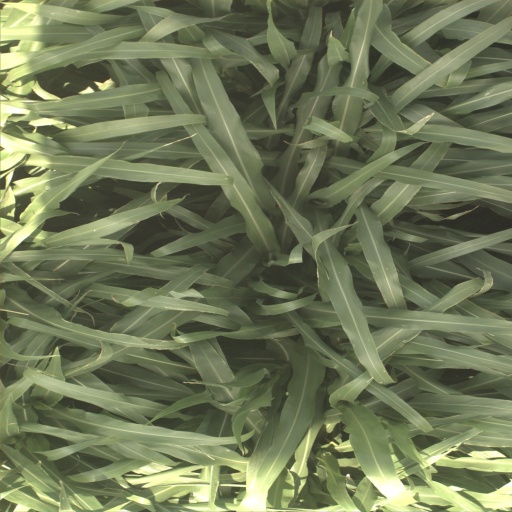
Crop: sorghum